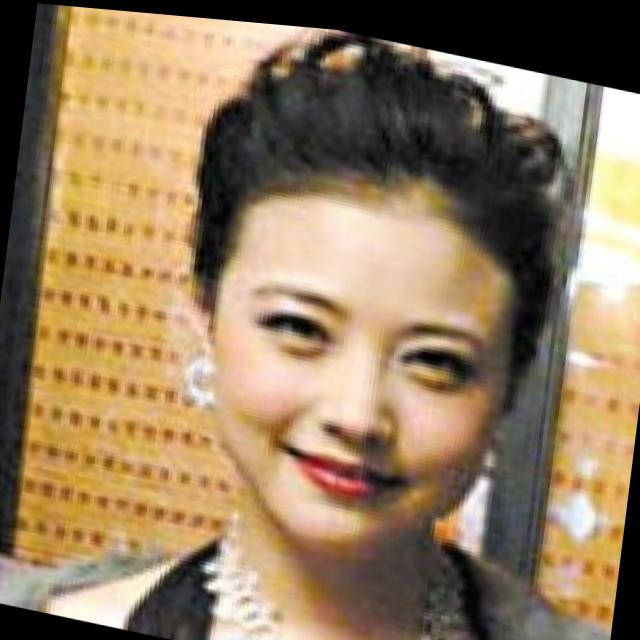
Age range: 21-44